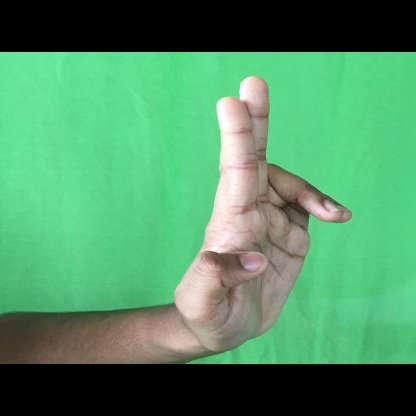
Mudra: Ardhapathaka